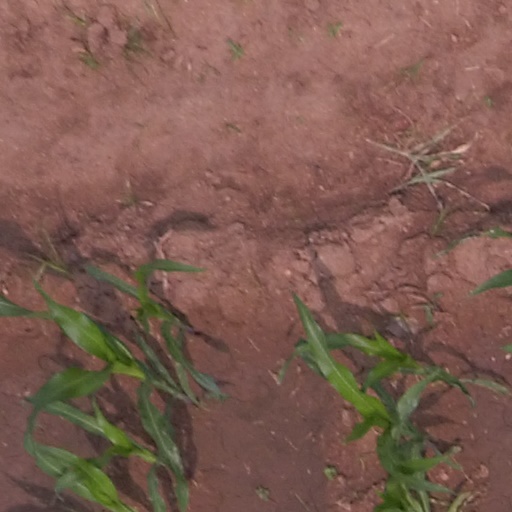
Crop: maize; corn